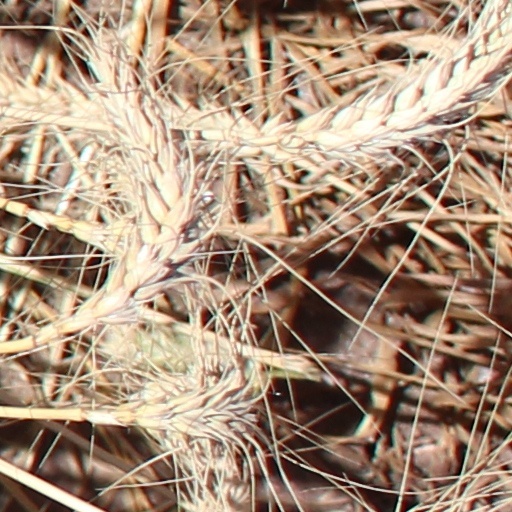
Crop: wheat